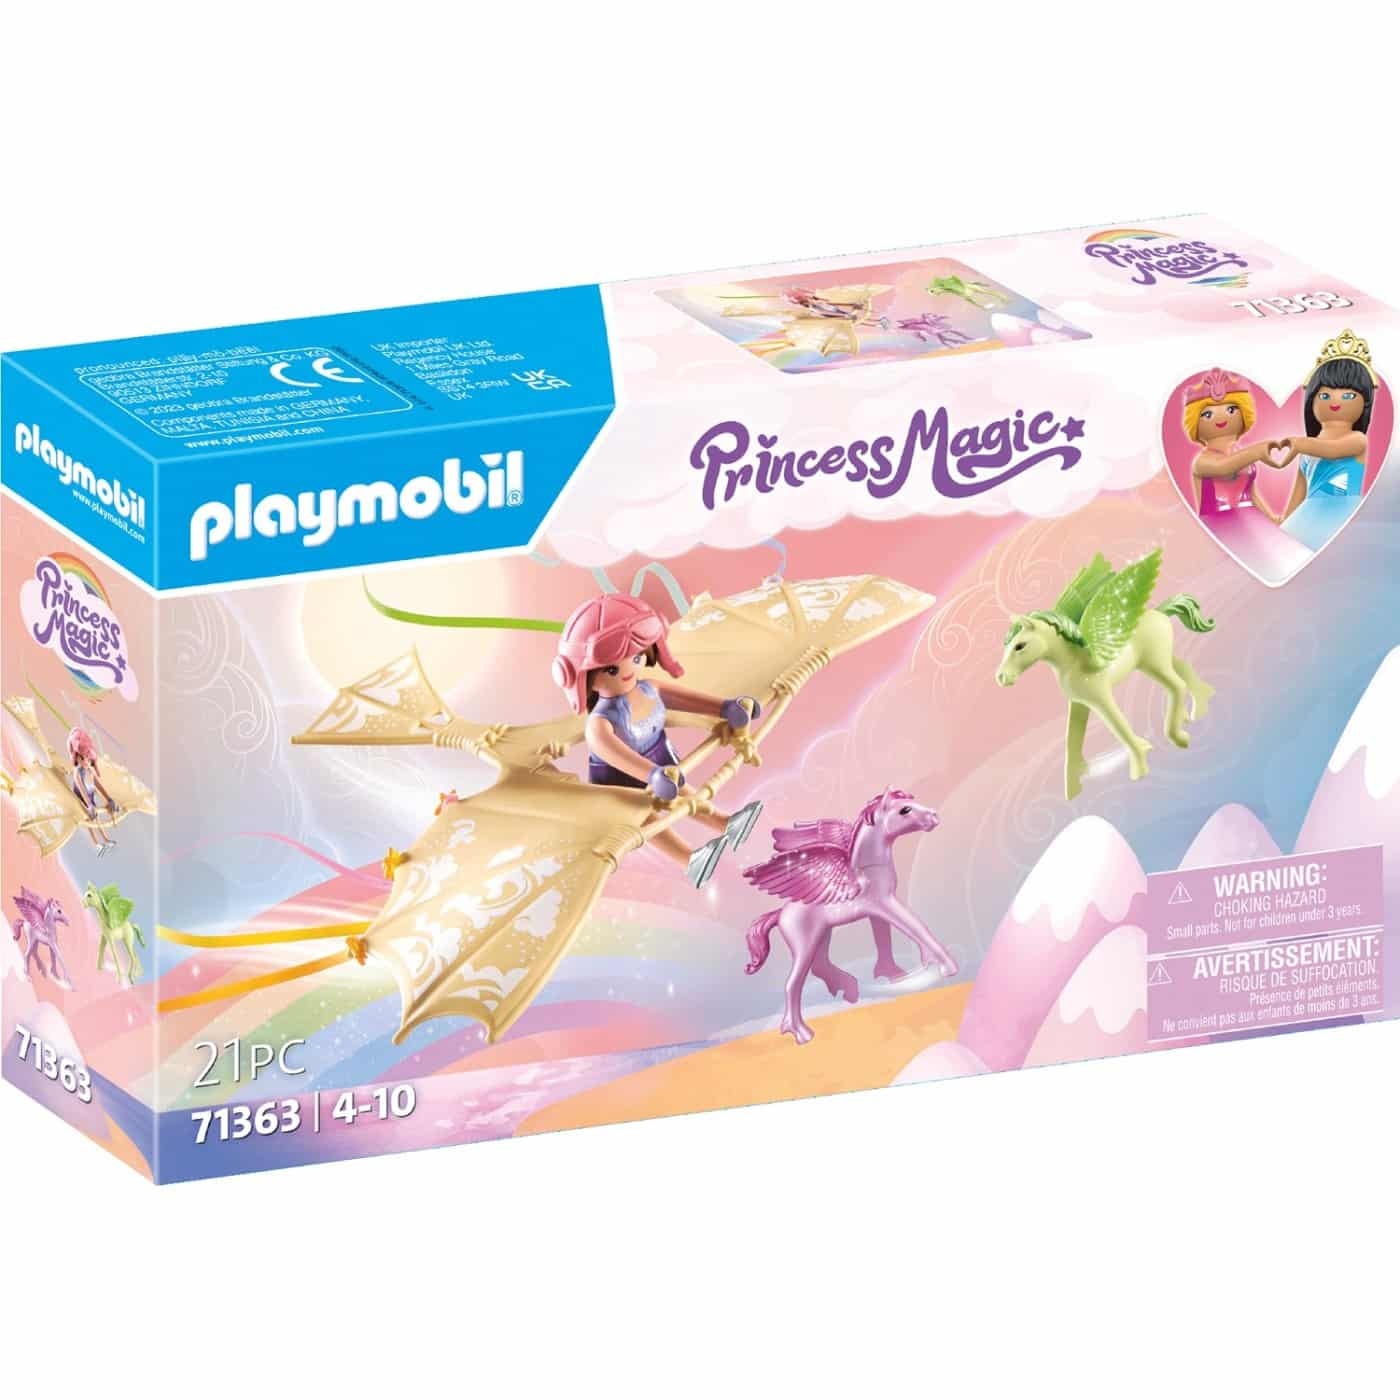
71363 Playmobil Princess Magic Εκδρομh Στα Σyννεφα Με Μικροyς Πhγασους
Brand: Playmobil
Η πριγκίπισσα του Ουράνιου Τόξου και ο πήγασος της εντυπωσιάζουν με τα ακροβατικά τους στον αέρα.Η πριγκίπισσα του Ουράνιου Τόξου και ο πήγασος της εντυπωσιάζουν με τα ακροβατικά τους στον αέρα.
Category: Toys & Games > Toys > Dolls, Playsets & Toy Figures > Toy Playsets > Castle Playsets